Brazilian comics

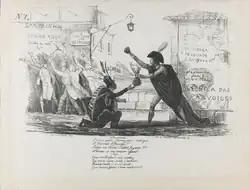
First Brazil editorial cartoon, by Manuel de Araújo Porto-alegre (1837).

Brazilian comics have a long history, that goes back to the 19th century. As a charge, the first drawing was circulated in 1837, sold in separate like a lithography, by Manuel de Araújo Porto-alegre. This author would later create a magazine of political humor in 1844.